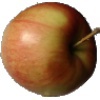
Label: Apple Red 2